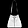
Label: Bag